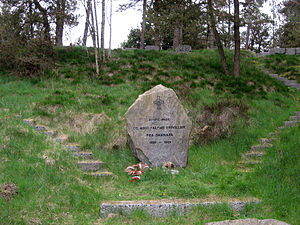
Fællesskabets Mindelund af 1969
Fællesskabets Mindelund af 1969
Fællesskabets Mindelund af 1969, et mindested over danske i tysk tjeneste på Østfronten under 2. verdenskrig. Beliggende i Kongensbro ved Silkeborg i Jylland. MINDE OVER DE 4000 FALDNE FRIVILLIGE FRA DANMARK 1939 - 1945
Fællesskabets Mindelund af 1969 er en mindelund ved Kongensbro i Silkeborg Kommune for faldne danske frivillige på tysk side under kampene på Østfronten under 2. verdenskrig.